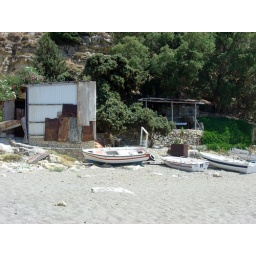
Some boats resting in Komos beach